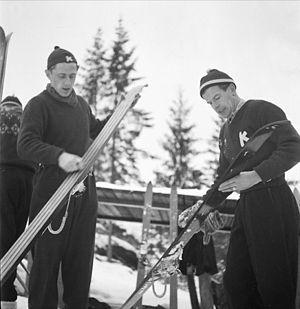
Asbjørn Ruud est un sauteur à ski norvégien.